Nebraska Legal Marijuana NOW Party

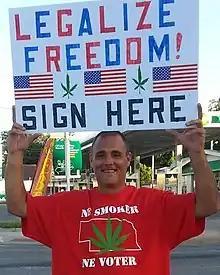

In 2016, the Nebraska Marijuana Party petitioned to be recognized as a major political party. To make the ballot, Nebraska Marijuana Party needed valid signatures equal to at least one-percent of the total votes cast for governor in 2014, or 5,397 signatures statewide.